Fightland (2021)

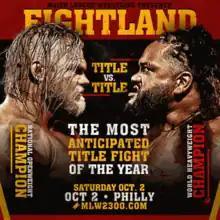
Promotional poster featuring Alexander Hammerstone and Jacob Fatu

Fightland (2021) was a professional wrestling supercard event produced by Major League Wrestling (MLW), which was held on October 2, 2021 and was the third event under the Fightland chronology. Matches from the event were taped for MLW programming; the main card aired as a one-hour special on October 7, 2021 on Vice TV, while other matches would air as part of the mini-series, "MLW Fusion: Alpha", on MLW's YouTube channel and BeIN Sports USA.